International Higher School of Medicine

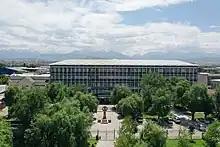
Central Campus

The International Higher School of Medicine (IHSM) is a Medical University MBBS in Kyrgyzstan, Central Asia, recognized by international medical education organizations. The IHSM was established in 2003 as part of a strategy to reform the education system and increase the competitiveness of domestic universities.